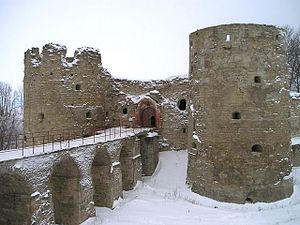
Koporje (fæstning)
Adgangsvejen til Koporje fæstning.
Koporje var en fæstning i Ingermanland ved landsbyen af samme navn og i nærheden af Koporjebugten.